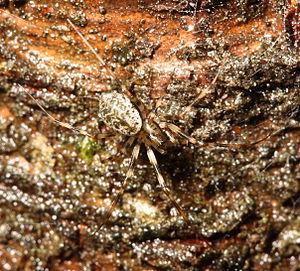
Les Linyphiidae sont une famille d'araignées aranéomorphes.
Drapetisca est un genre d'araignées aranéomorphes de la famille des Linyphiidae.